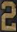
Number: 2